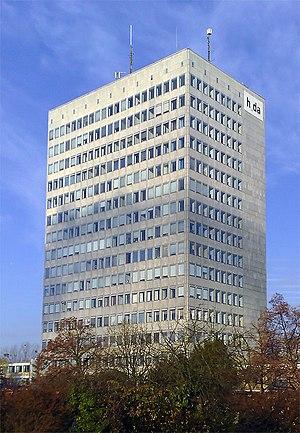
building (C10) de la Université de sciences appliquées de Darmstadt